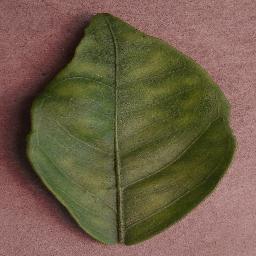
Label: Orange___Haunglongbing_(Citrus_greening)